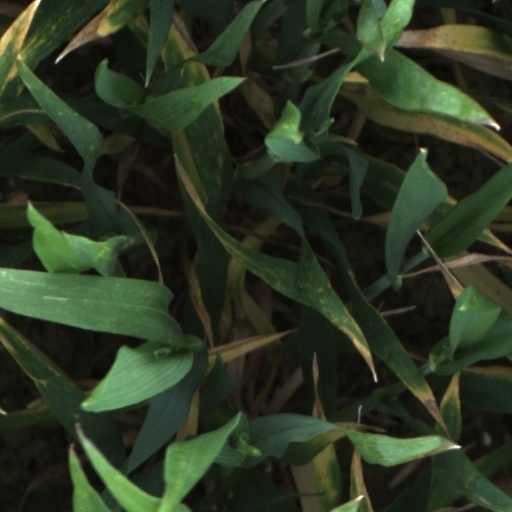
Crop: wheat